Texture mapping

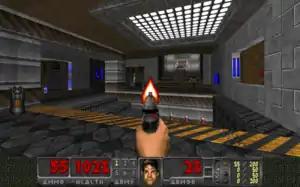
The "Doom" engine did not permit ramped floors or slanted walls. This requires only one perspective correction per horizontal or vertical span rather than one per-pixel.

A is an image applied ("mapped") to the surface of a shape or polygon. This may be a bitmap image or a procedural texture. They may be stored in common image file formats, referenced by 3D model formats or material definitions, and assembled into resource bundles.